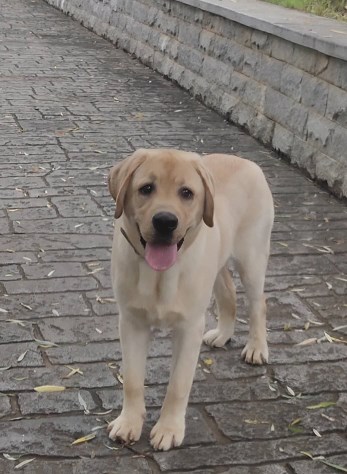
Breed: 3580-n000122-Labrador_retriever